Chihuahua City

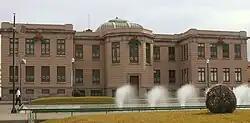
Museo Casa Chihuahua.

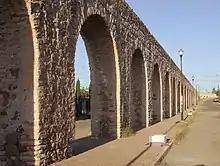
Length of colonial aqueduct in Chihuahua City, 18th century

Even though Chihuahua suffered a massive destruction of colonial buildings during the 1970s in order to widen the main streets and avenues in the downtown, it stills preserves some valuable monuments from the 19th and 20th centuries. Some of the more interesting sites in the city are listed below: